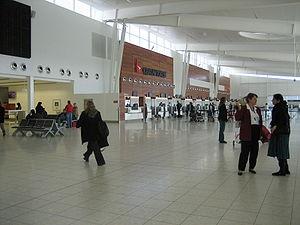
L'aéroport international d'Adélaïde est un aéroport domestique et international desservant la ville d'Adélaïde, capitale de l'Australie-Méridionale, état situé au sud de l'Australie.